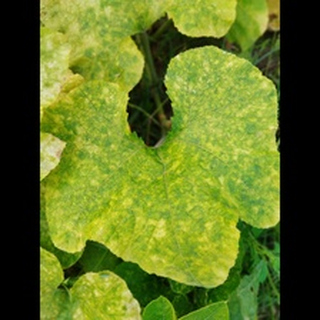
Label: pumpkin_mosaic_disease